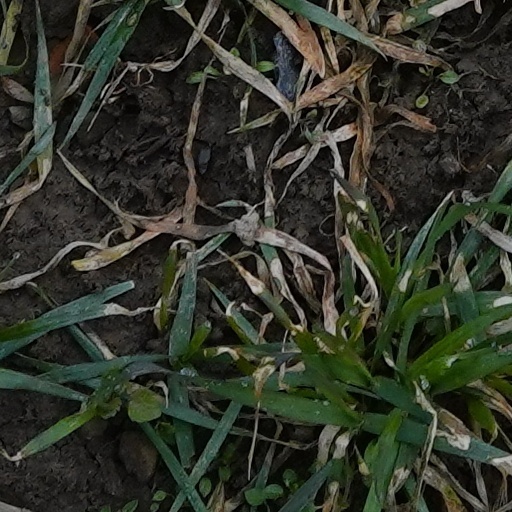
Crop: wheat